Indianapolis Old Southside Historic District

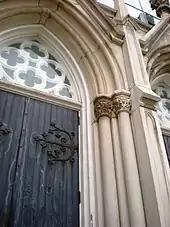
Entrance of Sacred Heart Catholic Church

By the early 1830s Irish and Germans arrived as builders of the Central Canal and workers on the National Road. Many of the early immigrants were of the Roman Catholic and Jewish faiths. St. John's was the first Catholic church built in the mid-1850s, followed by St. Mary's. However the need was growing for another church, so in 1875 nine lots were purchased on the northwest corner of Union and Palmer streets for Sacred Heart Catholic Church. This was a rural location with farmland north of Palmer and extending east to Madison Gravel Road.